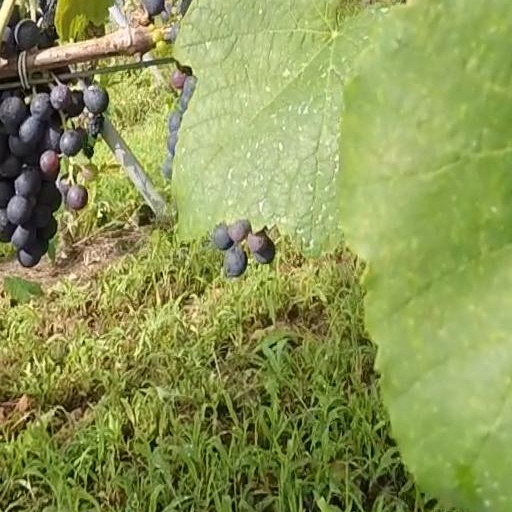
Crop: grape